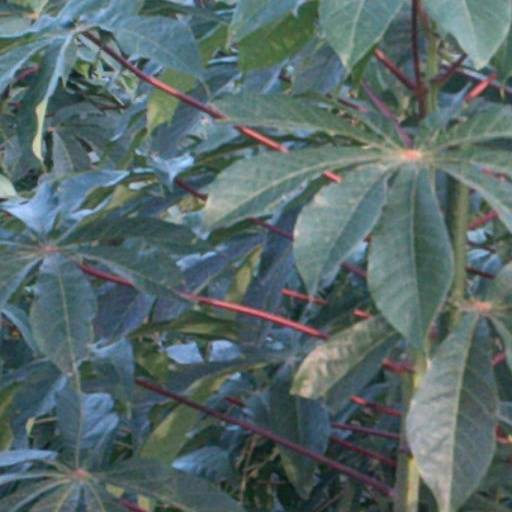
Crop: cassava